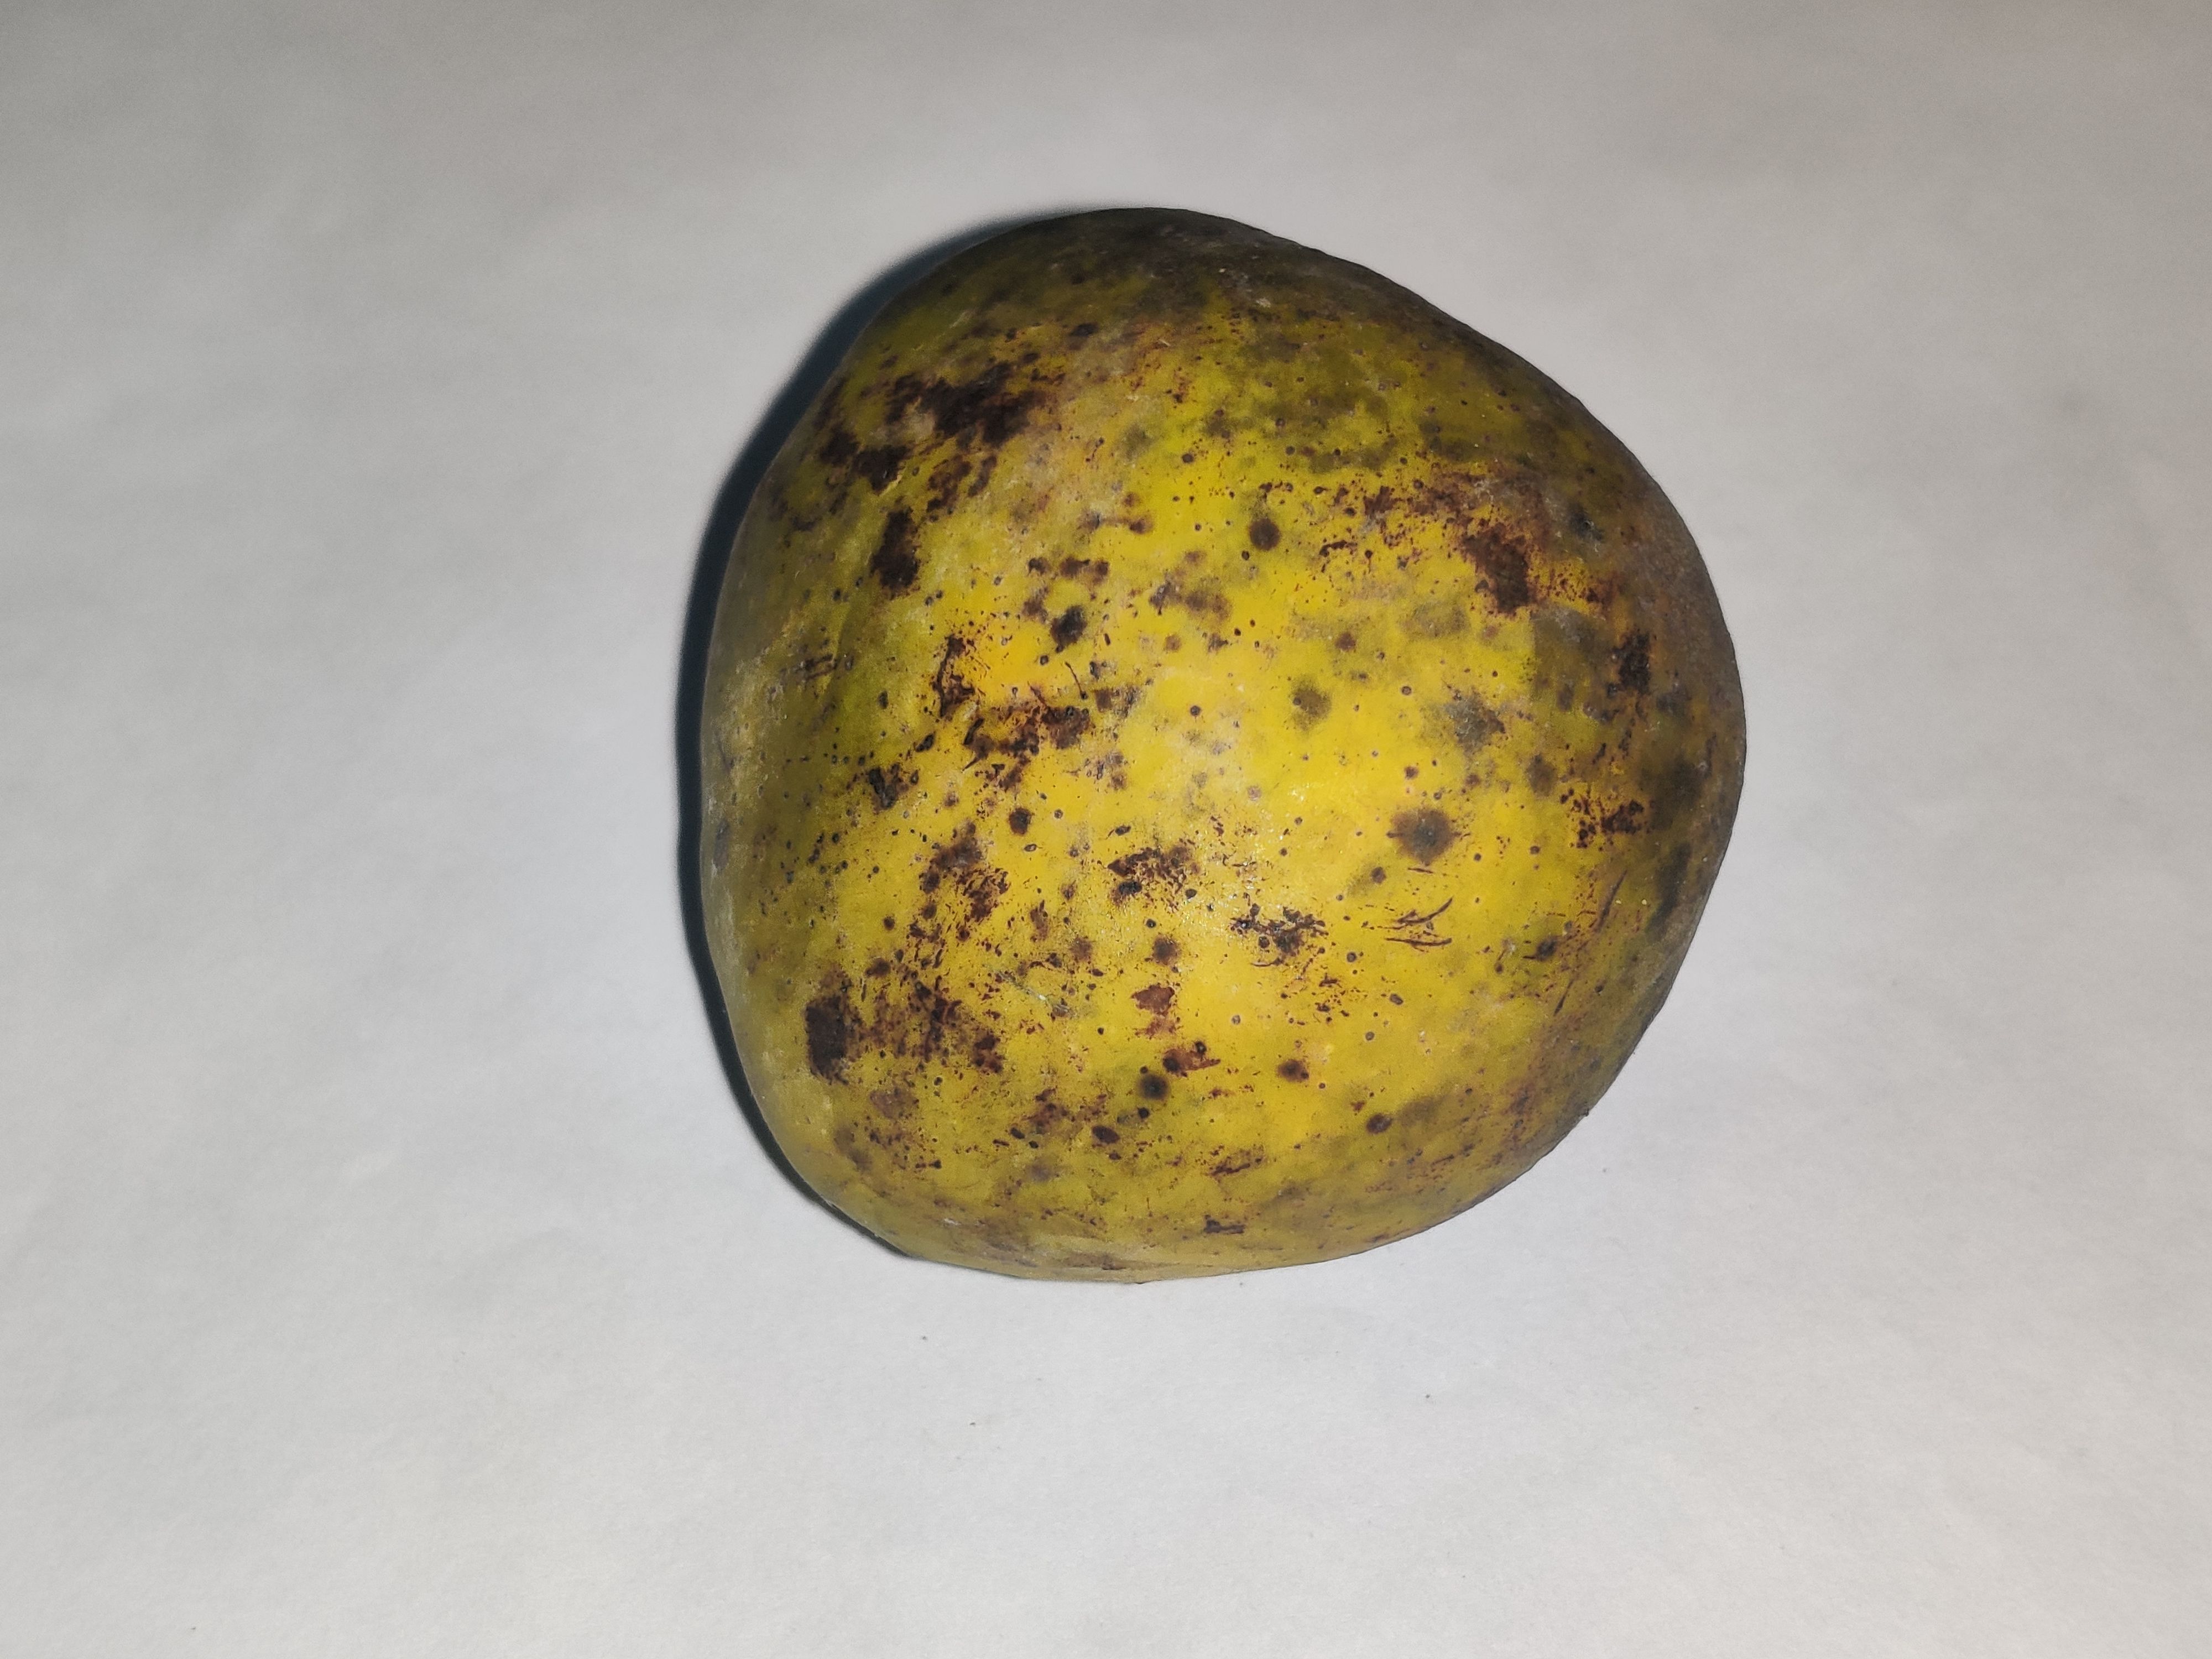
Fruit: mango
Grade: 3rd-grade